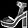
Label: Sandal